Old Economy Village

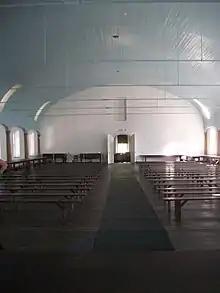
Interior of the Feast Hall, which was used for communal celebrations.

The settlements were economically successful, producing many goods in a clothing factory, a sawmill, a tannery, and from their vineyards and distillery. Society members also produced high quality silk for garments.